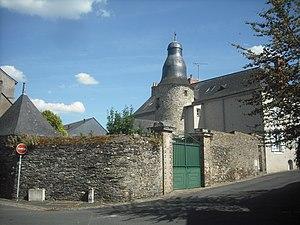
Ancien collège, Candé, Maine-et-Loire, France.
Candé est une commune française, située dans le département de Maine-et-Loire en région Pays de la Loire. Jusqu'en 2015, la commune fut le chef-lieu du canton de Candé. Au dernier recensement de 2017, la commune comptait 2 834 habitants.